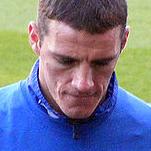
Age: 27